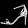
Label: Sandal